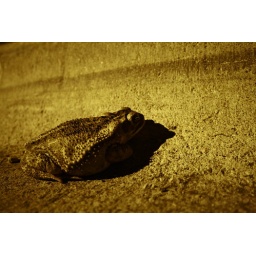
This toad was on my mother's street while I was walking around on a late night phone call from my girlfriend.